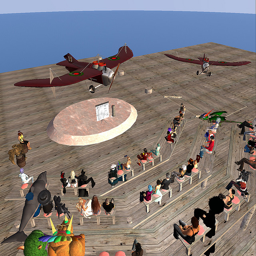
A CGI crowd of people sitting around a stage.
A group of people on benches looking at a  display plane
Computer animation of multiple figures looking at model airplanes.
A computer-generated images of two airplanes facing people and animals seated in an amphitheater.
A computerized graphic of people looking at an airplane.